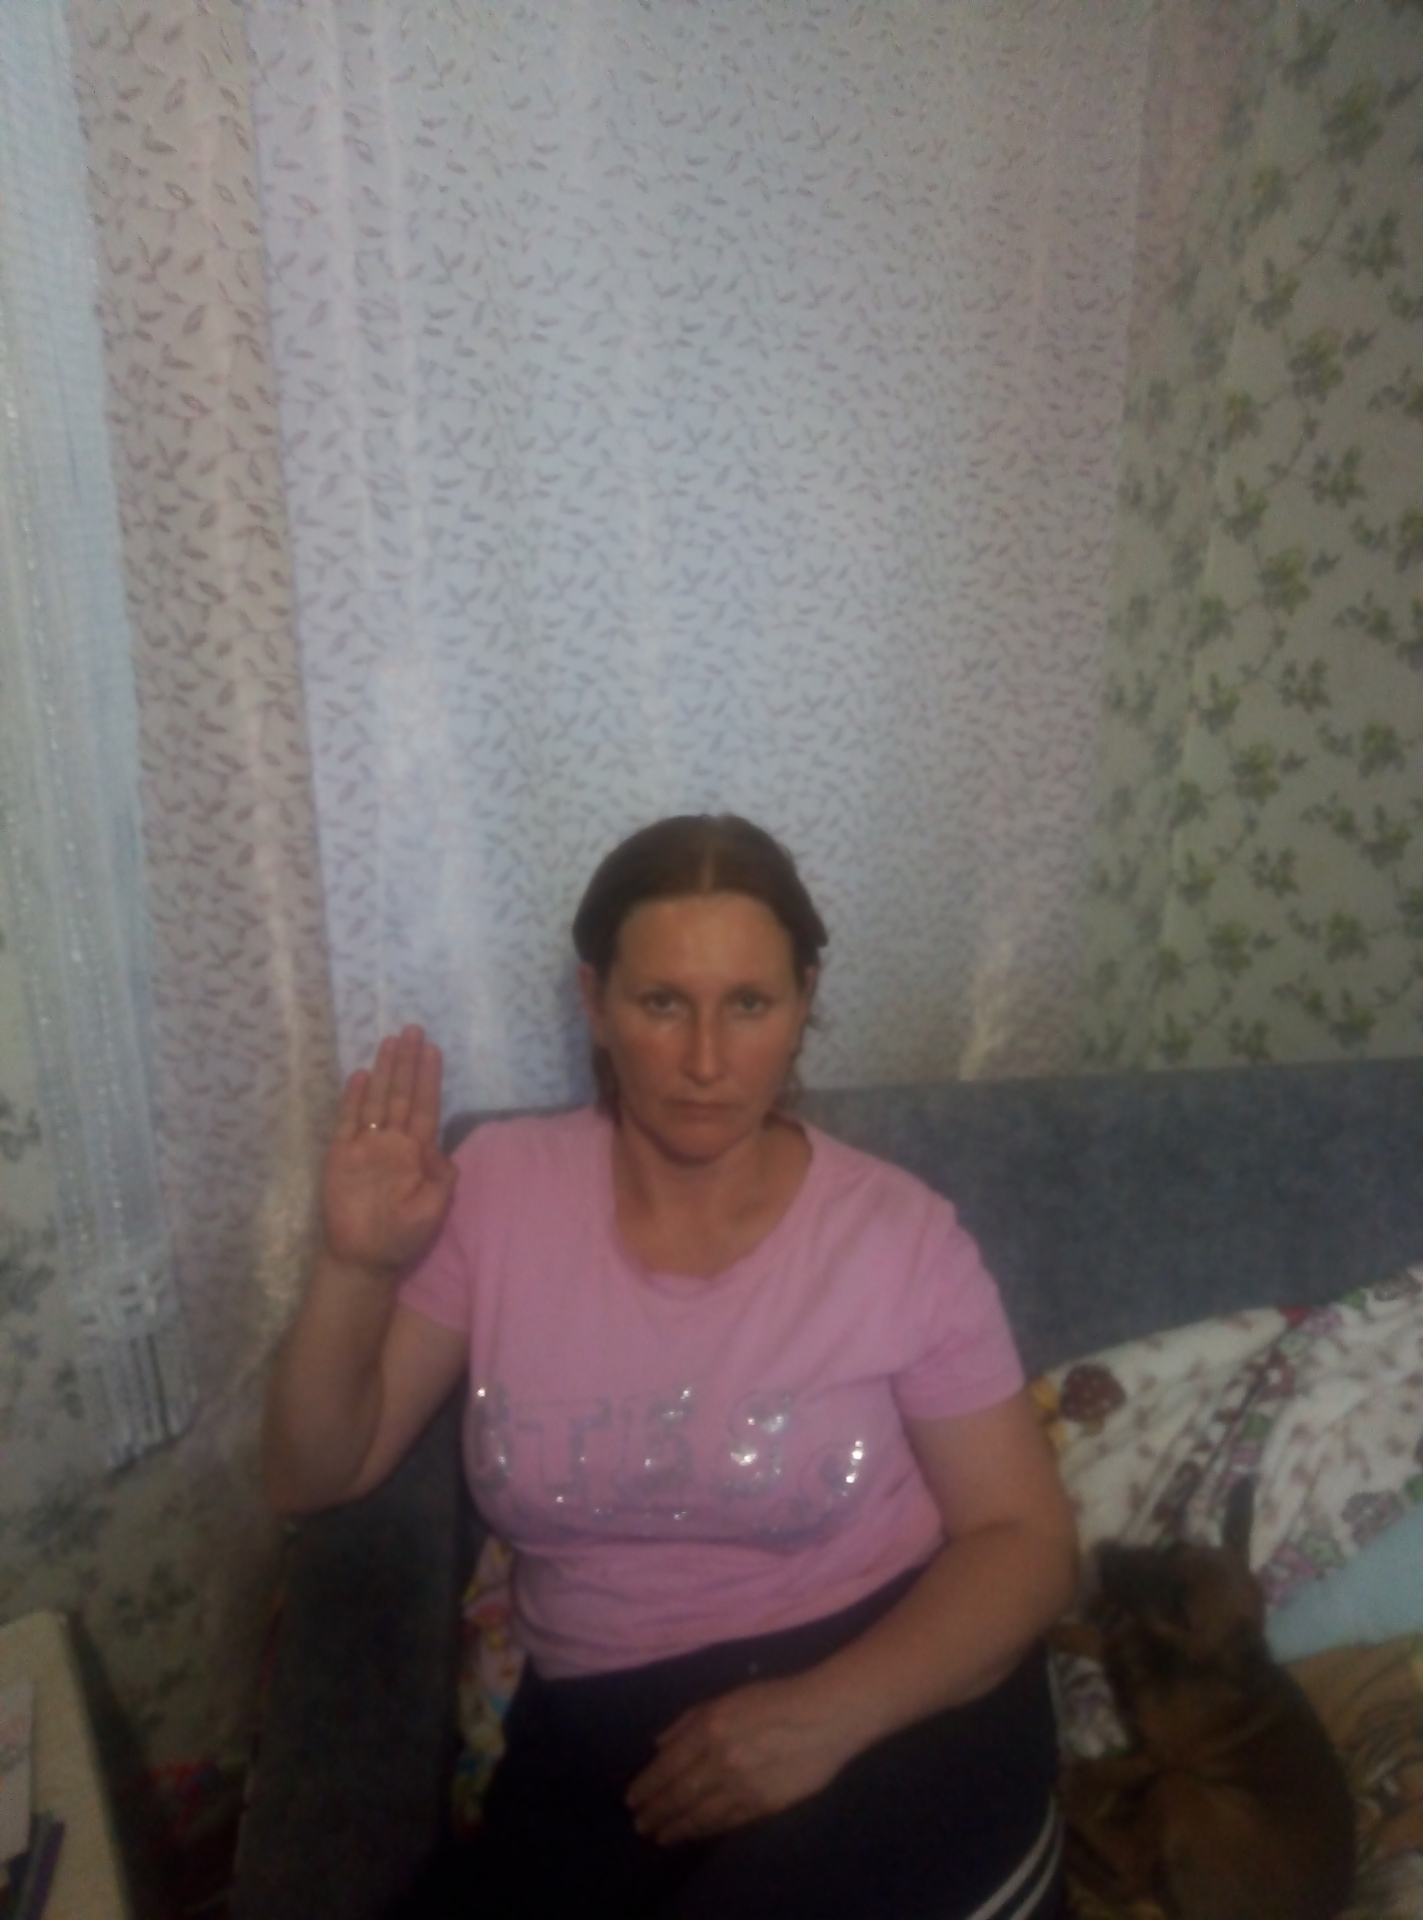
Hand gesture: stop